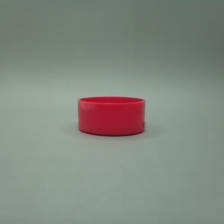
Color: red/orange/pink/fuchsia/brown
Cap type: flip-top cap